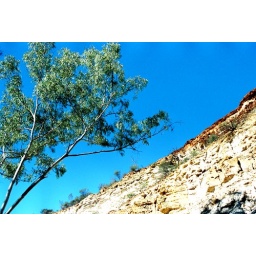
The tree in the sky